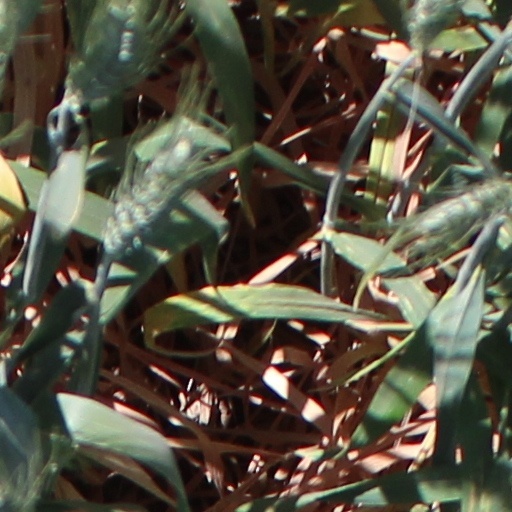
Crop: wheat